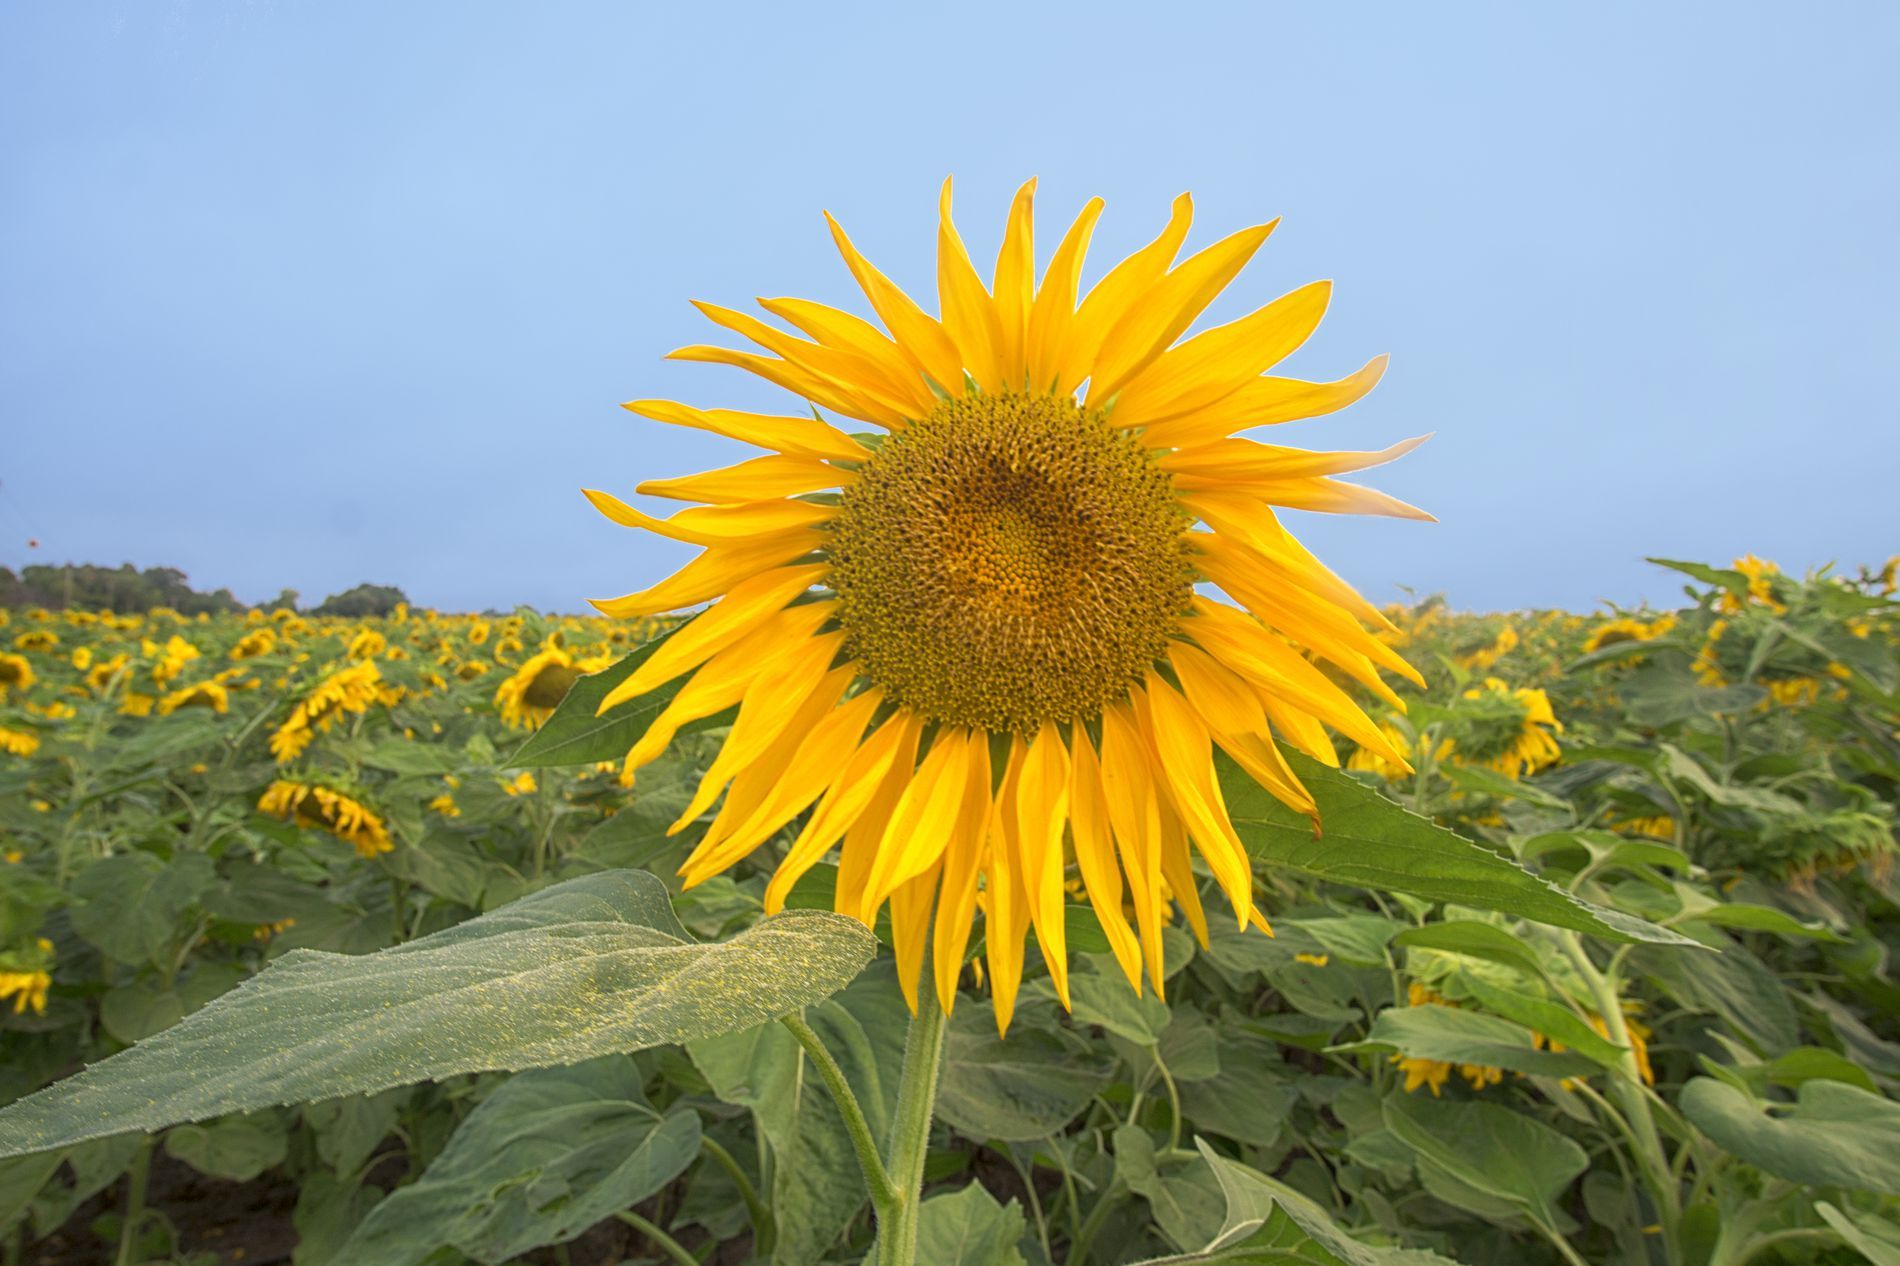
Sunflower Field
This image displays a field of sunflowers. A fully bloomed sunflower is visible in the front center of the photograph. The petals are deep yellow, the center of the flower is shades of orange and brown, and the green color dominates the field. The sky is clear and blue.
An eye level shot taken in the natural light on a sunny day featuring a fully bloomed sunflower, the deep blue yellow of the flower creates a contrast with the clear baby blue colors in the sky. The photo evokes a warm feeling capturing the beauty of nature.
Labels: Flower, Plant, Sunflower, Field, Outdoors, Nature, Daisy, Petal, Leaf, Agriculture, Countryside, sky, Trees
Camera: SONY ILCE-6000
Lens: ----
Exposure: 1/40 sec
ISO: 320